Socialist Party of Oklahoma

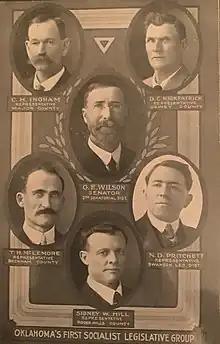
The six socialists elected to the Oklahoma Legislature in 1914.

In 1914, the SPO had over 800 locals and over 175 elected officials, including six state legislators - the second largest caucus of Socialist state legislators in the country, after Wisconsin. In that year's gubernatorial election, Socialist candidate Fred W. Holt took 20 percent of the vote. In the mid-1910s the party claimed around 10,000 members, giving it the highest membership "per capita" of any state affiliate of the Socialist Party. In the aftermath of the 1914 campaign, one friendly analyst offered reasons for the growth and success of the Socialist Party in the state: